Stutz Bearcat

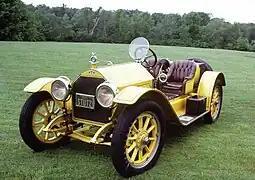
1914 Stutz Bearcat

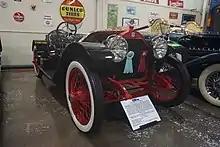
1914 Stutz Bearcat Model 4-E at Stahls Automotive Collection

The Stutz Bearcat was an American sports car of the pre– and post–World War I period.